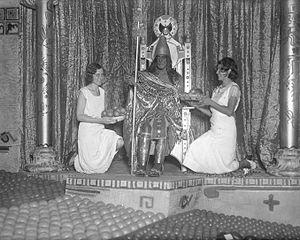
Moctezuma, dont le nom s’écrit également selon certaines variantes orthographiques, Moteuczoma, Motecuhzoma et dont le nom originel complet en nahuatl est Motecuhzoma Xocoyotzin, était le neuvième huey tlatoani de Mexico-Tenochtitlan. C’est pendant son règne, de 1502 à 1520, qu’a commencé la conquête espagnole de l'empire aztèque.